Zürich Hauptbahnhof

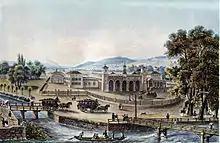
View of the first station in 1847.

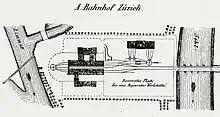
Ground plan of the first station in 1847.

The first Zurich railway station was built by , on what were then the north-western outskirts of the city. It occupied a piece of land between the rivers Limmat and Sihl, and trains accessed it from the west via a bridge over the Sihl. At the eastern end of the station was a turntable, used for turning locomotives. This basic terminal station layout, with all trains arriving from the west, was to set the basic design of the station for the next 143 years.